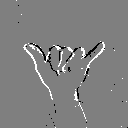
ASL letter: y